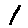
Label: 1